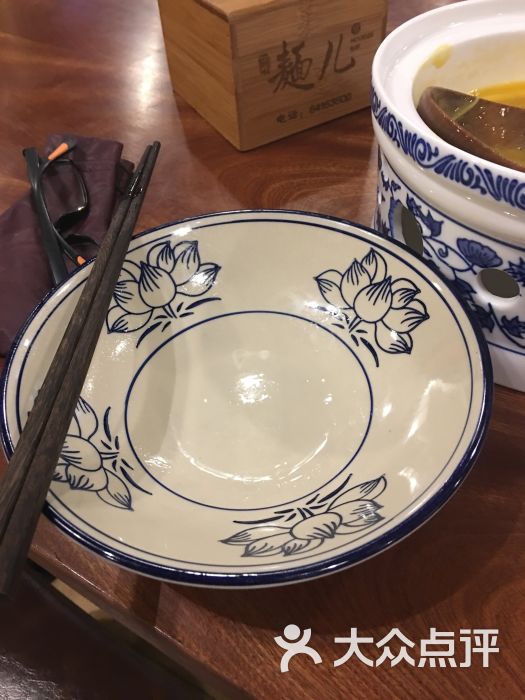
Label: trash